The Knick

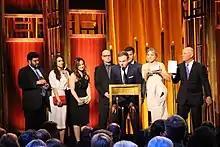
The cast and crew of "The Knick" at the 74th Annual Peabody Awards.

The first season of "The Knick" scored 75 out of 100 on Metacritic based on 37 reviews. The review aggregator Rotten Tomatoes reports an 87% critics’ rating with an average rating of 8.3/10 based on 170 reviews. The website consensus reads: ""The Knick" is sincere, emotional period television that takes a down-to-earth, no-holds-barred approach to vital topics".